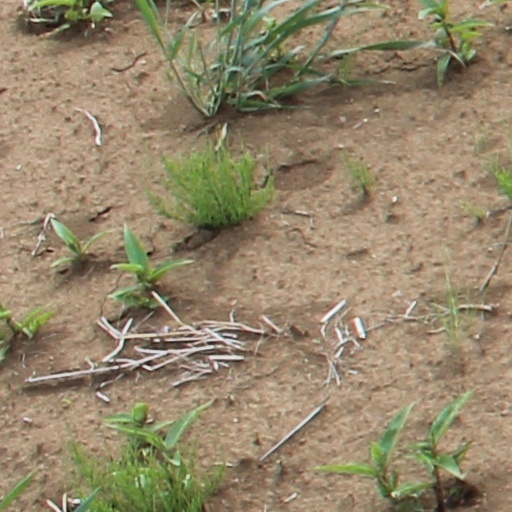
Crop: wheat